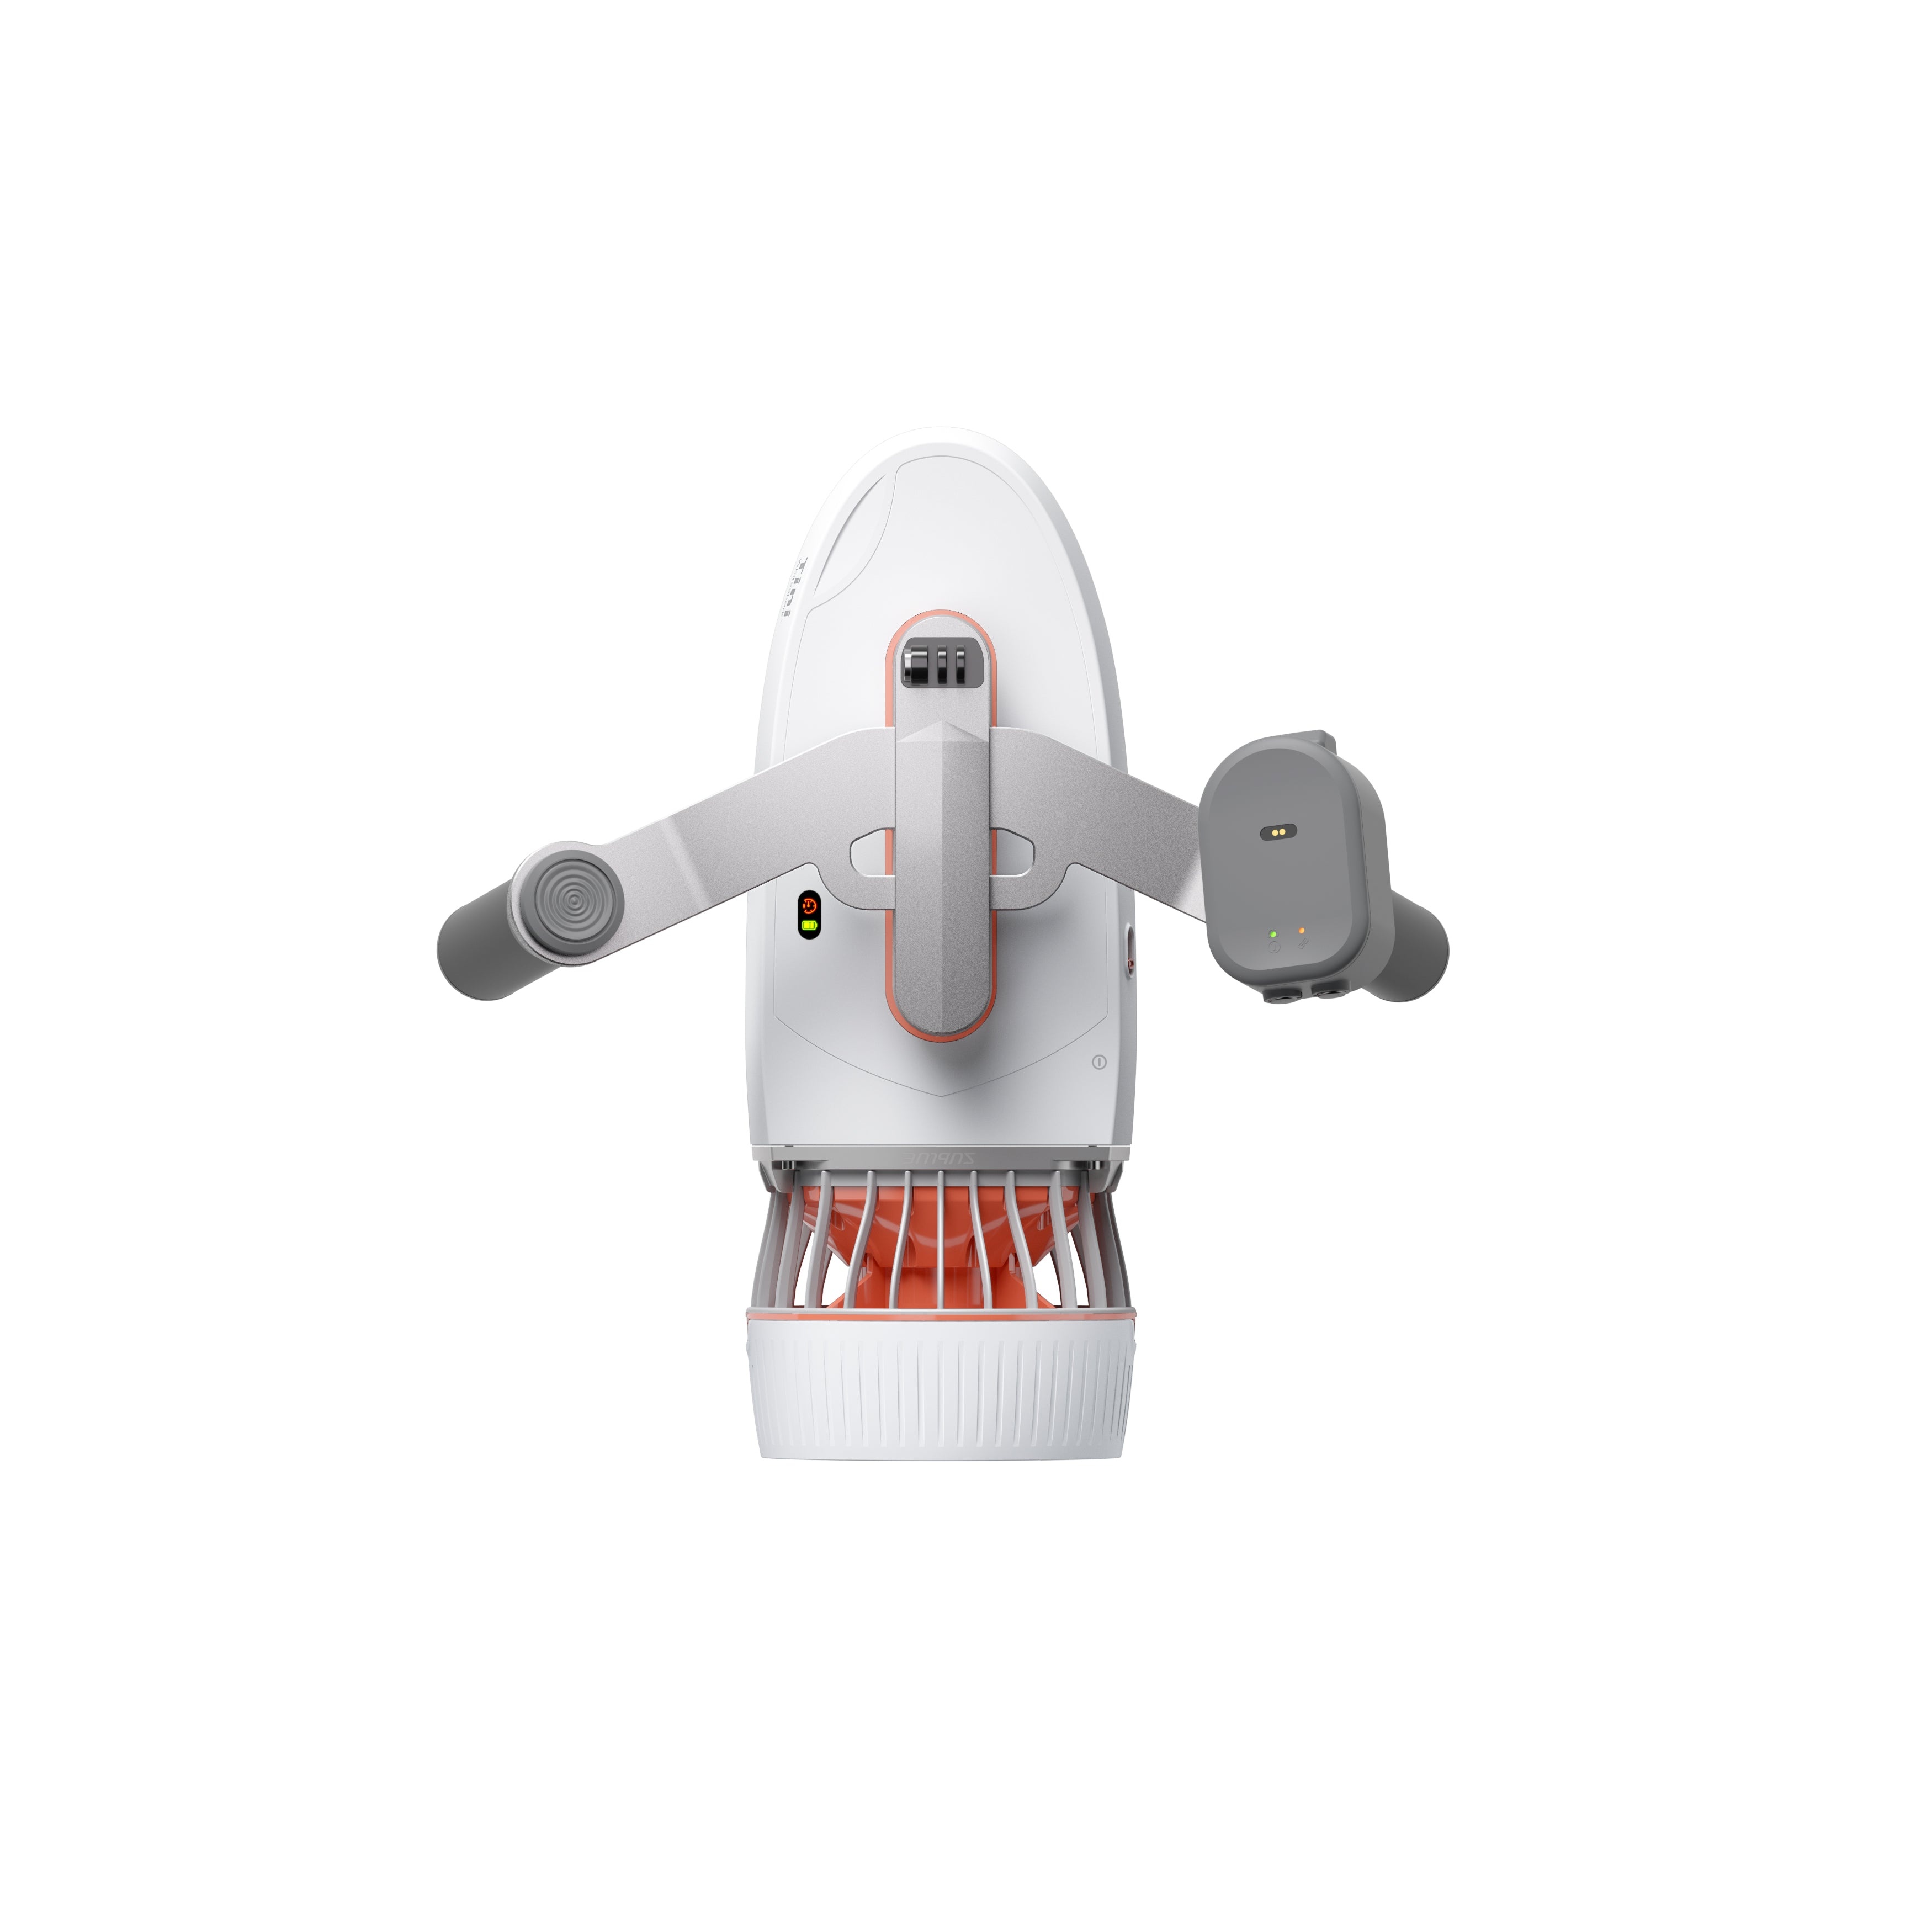
Tini
Brand: Sublue
· Modular Design – Upgrade to a dual- or triple-engine mode using the dual or triple-engine support handle, multiplying power and fun. · Speed Performance – Single-thruster mode: 1.1m/s , 1.4m/s . Dual-thruster mode: 1.6m/s , 2m/s . · Battery Options & Fast Charging – Standard 98Wh battery lasts 45 min , optional 158Wh battery lasts 55 min , fully charges in 2 hours . · Detachable Handle – Can be operated with either the left or right hand independently. · Buoyancy & Safety – Optional floater prevents sinking. The floater includes a smartphone mount for underwater photography. · Compact & Travel-Friendly – Easily fits into a backpack or luggage for convenient travel. The lithium battery is airline-compliant . · Tini + Inflatable Kickboard – Attach the Tini scooter to an inflatable kickboard for an effortless electric swimming experience. · Tini + Paddleboard Power Conversion Kit – The Tini propulsion system is controlled via a wireless controller mounted on a paddle shaft. When combined with the power conversion kit, it transforms almost any paddleboard into an electric paddleboard.
Category: Sporting Goods > Outdoor Recreation > Boating & Water Sports > Diving & Snorkeling